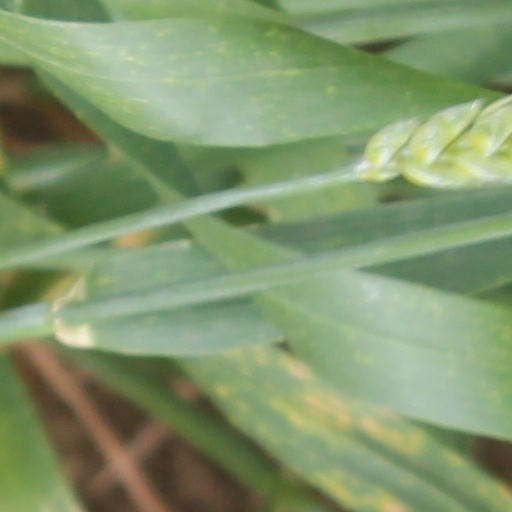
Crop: wheat